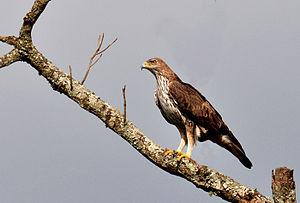
L'Aigle de Bonelli est une espèce méditerranéenne et asiatique d'oiseaux de la famille des Accipitridae.
Sumène est une commune française située dans le département du Gard, en région Occitanie.
La Côte Bleue désigne une portion de côte méditerranéenne, située à l’ouest de Marseille, jusqu'à l'embouchure de l'étang de Berre. C'est la bordure maritime des communes du Rove, d'Ensuès-la-Redonne, de Carry-le-Rouet, de Sausset-les-Pins et enfin de Martigues.